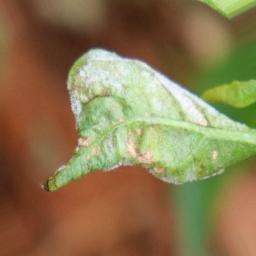
Label: powdery mildew